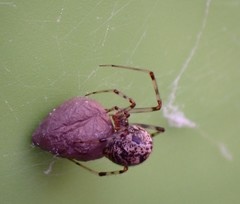
Species: Parasteatoda_tepidariorum